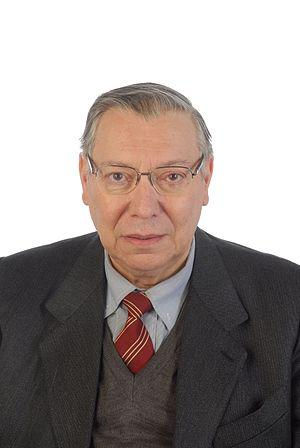
Claudio Maccone, né le 6 février 1948 à Turin, en Italie, est un astronome italien. En 2002 il obtient le prix Giordano Bruno remis par la SETI League, pour « ses efforts pour établir un observatoire radio sur la face cachée de la Lune ». En 2010, il devient directeur scientifique et technique du programme d'exploration spatiale au sein de l'Académie internationale d'astronautique.